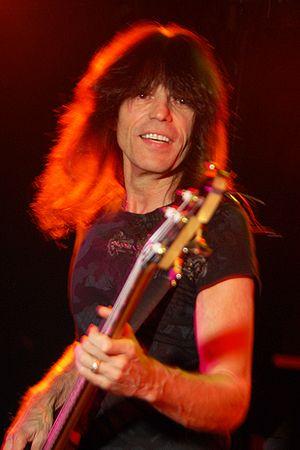
Rudy Sarzo est un bassiste cubain né Rodolfo Maximiliano le 18 novembre 1950 à la Havane. Il immigre aux États-Unis en 1961. Sarzo a joué dans plusieurs groupes dont les plus connus sont Quiet Riot, Dio, Whitesnake et Ozzy Osbourne. Il a beaucoup participé à l'album Metal Health de Quiet Riot.
Quiet Riot est un groupe de heavy metal américain, originaire de Los Angeles, en Californie. Le groupe est fondé en 1973, par le guitariste Randy Rhoads et le bassiste Kelly Garni, initialement sous le nom de Mach 1. Ils changent ensuite pour Little Women, avant de se renommer définitivement Quiet Riot en mai 1975. Le nom du groupe s'inspire d'une conversation avec Rick Parfitt du groupe Status Quo, durant laquelle Parfitt expliquait souhaiter avoir un groupe du nom de Quite Right ; cependant, avec son accent britannique, le nom a été confondu avec Quiet Riot.